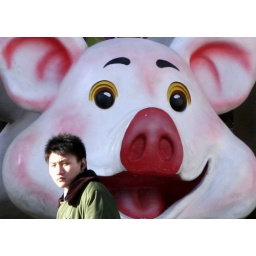
A security man stands before a statue of pig before a market in Beijing. It's the year of the pig in China.